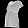
Label: T - shirt / top